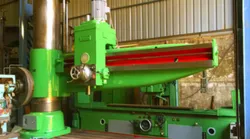
Label: CSEPEL_RFH_100_Radial_Drill_Machine